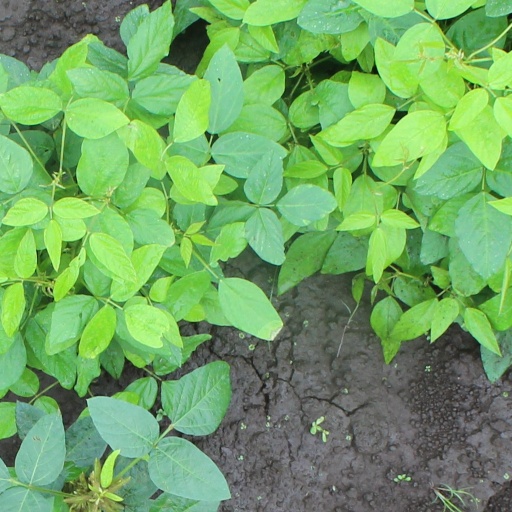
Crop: soybean